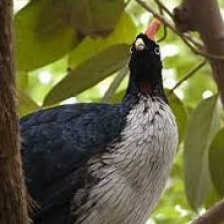
Species: HORNED GUAN
Scientific name: OREOPHASIS DERBIANUS